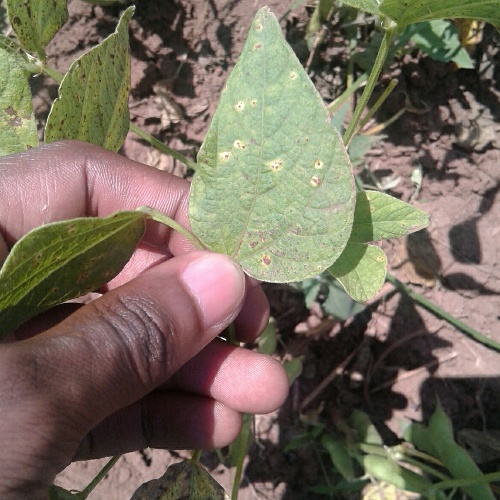
Leaf condition: bean_rust